Observance of Christmas by country

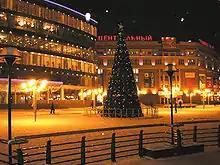
New Year decorations in Nizhny Novgorod

In countries of Central Europe (for this purpose, roughly defined as the German-speaking countries of Germany, Austria and Switzerland as well as the Czech Republic, Poland, Slovakia, Slovenia, Hungary, Ukraine and possibly other places) the main celebration date for the general public is Christmas Eve (24 December). The day is usually a fasting day; in some places children are told they will see a golden pig if they hold fast until after dinner. When the evening comes, preparation of Christmas dinner starts. Traditions concerning dinner vary from region to region; for example, in Poland, the Czech Republic, and Slovakia, the prevailing meal is fried carp with potato salad and fish (or cabbage) soup. However, in some places the tradition is porridge with mushrooms (a modest dish), and elsewhere the dinner is exceptionally rich, with up to 12 dishes. When Christmas comes around, children may receive presents from neighbors and house guests. House pets may also receive gifts.